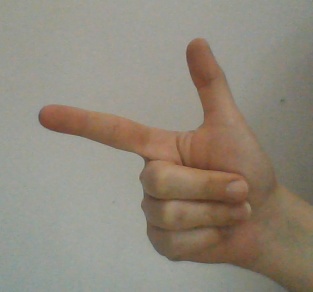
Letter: yaa